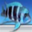
Label: aquarium_fish